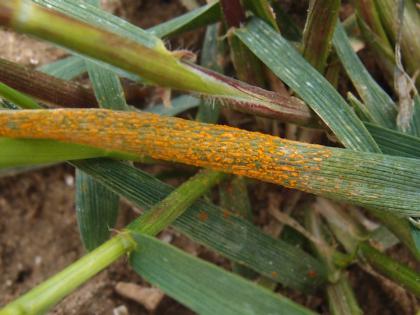
Plant: Wheat
Disease: wheat stripe rust